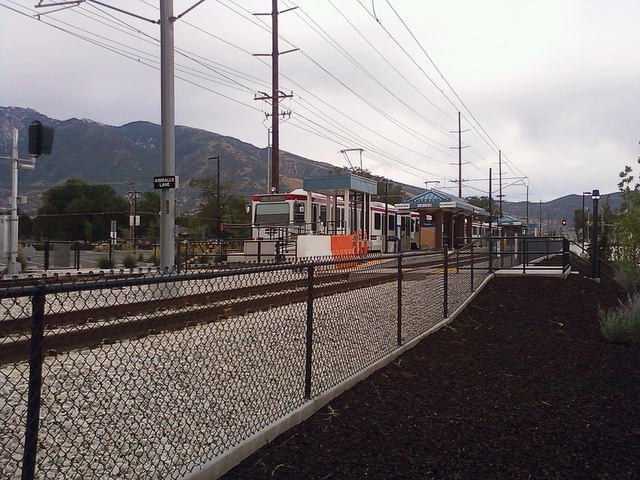
A train traveling past a small down below a mountain.

The train can be seen through a chain link fence.

A white train at a docking station that is surrounded by gates and gravel.